Basilar skull fracture

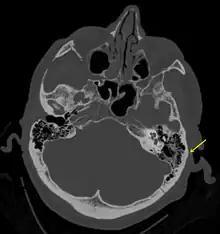
A subtle temporal bone fracture as seen on a CT scan

A basilar skull fracture is a break of a bone in the base of the skull. Symptoms may include bruising behind the ears, bruising around the eyes, or blood behind the ear drum. A cerebrospinal fluid (CSF) leak occurs in about 20% of cases and may result in fluid leaking from the nose or ear. Meningitis occurs in about 14% of cases. Other complications include injuries to the cranial nerves or blood vessels.